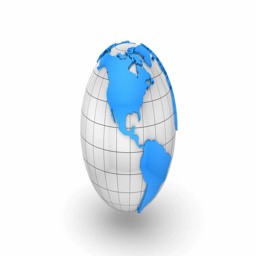
world map turns into consumer product .